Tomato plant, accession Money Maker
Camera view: horizontal (90 deg, fisheye); turntable rotation: 60 degrees
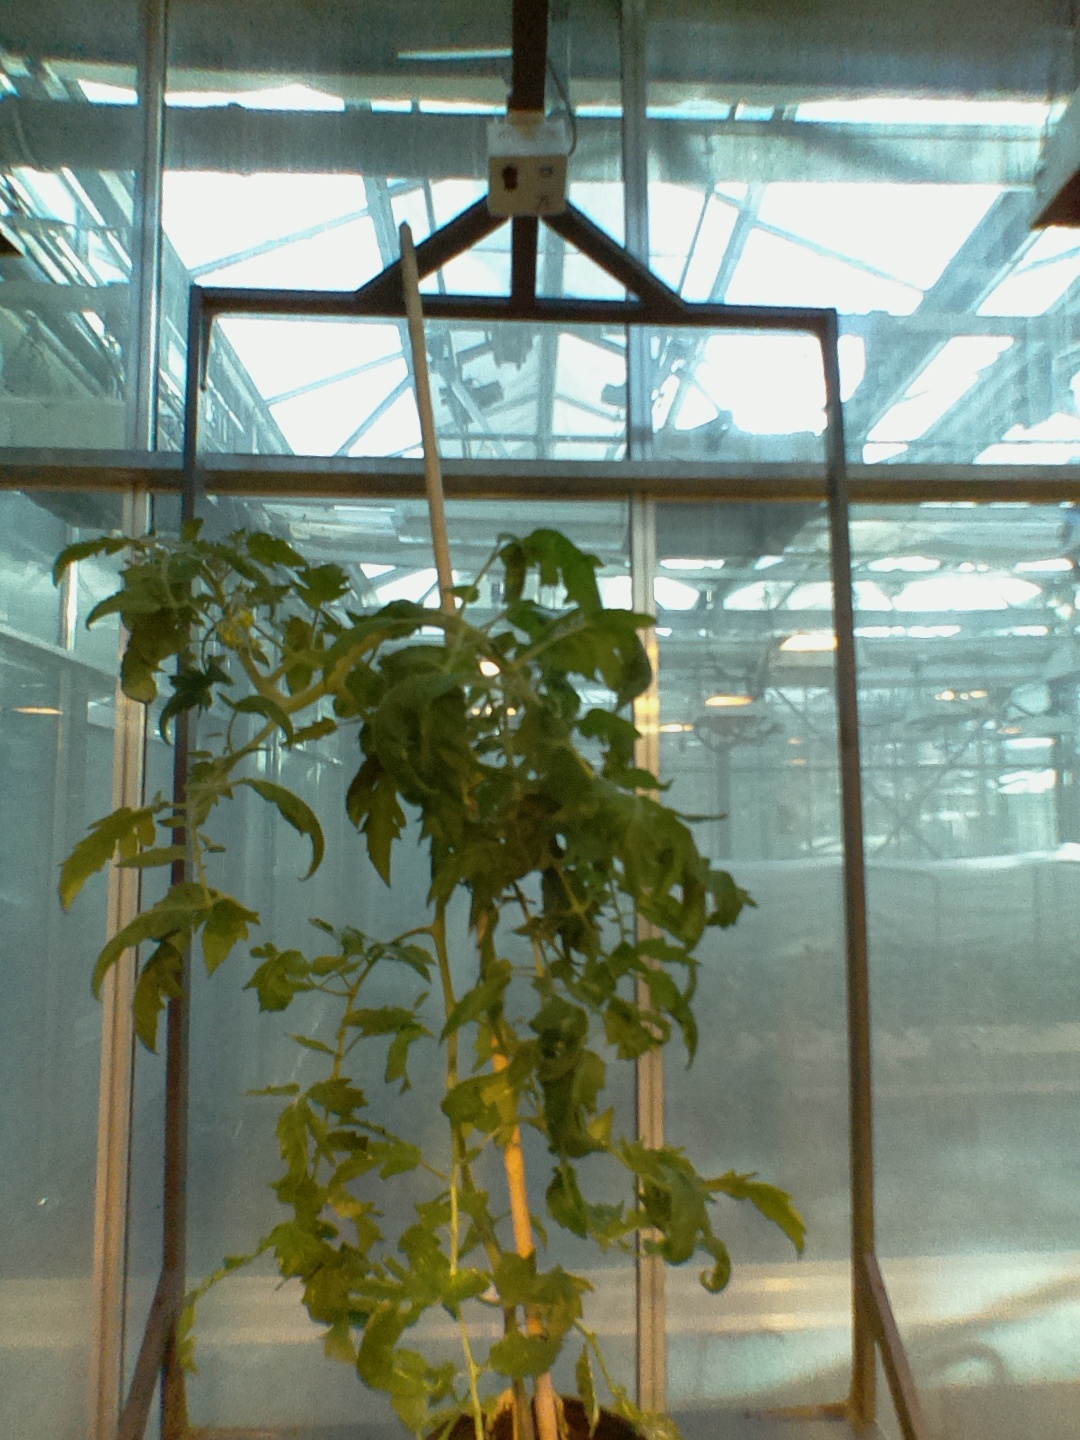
BBCH growth stage 70: Fruits at the main stem or branches visibles